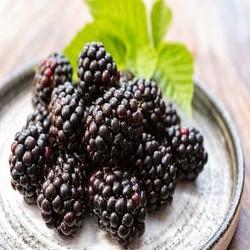
Label: Blackberry